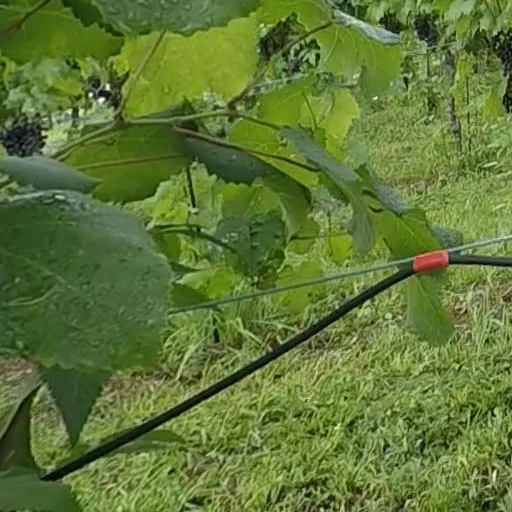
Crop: grape